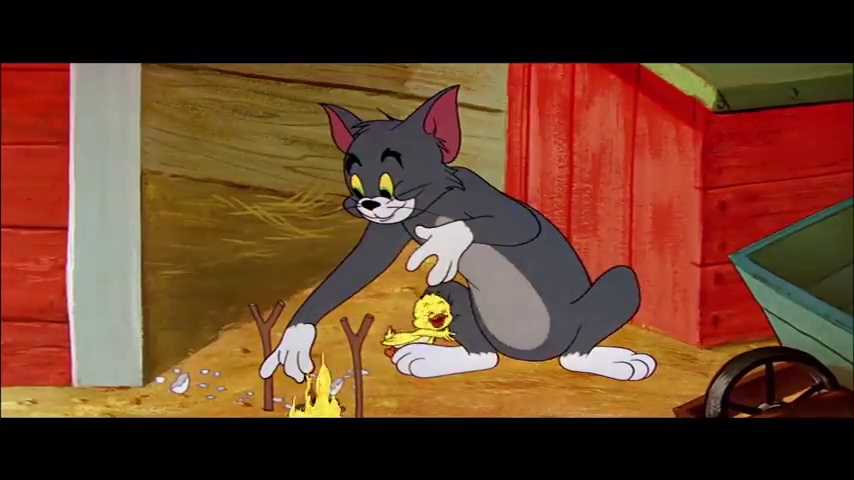
Portrait style: Cartoon Portrait